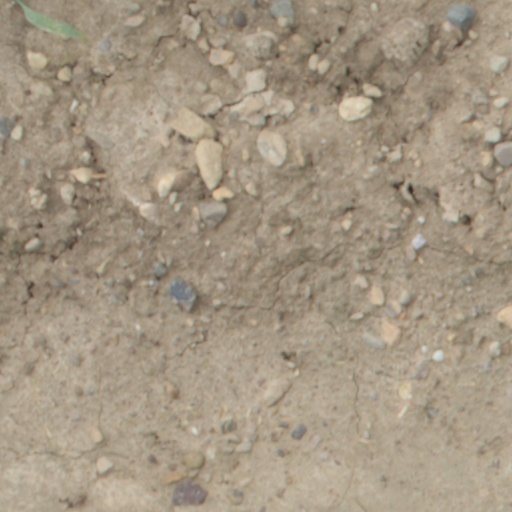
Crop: wheat